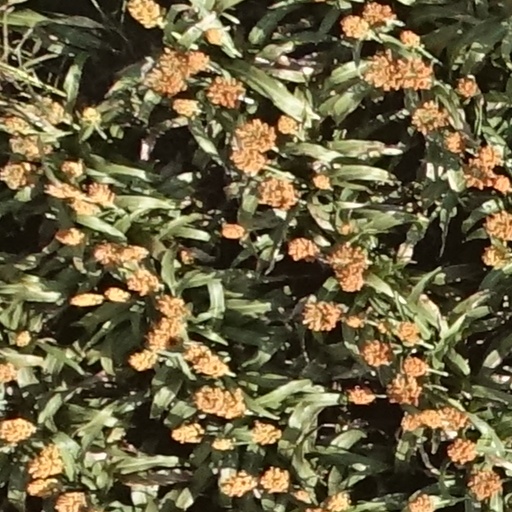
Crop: sorghum